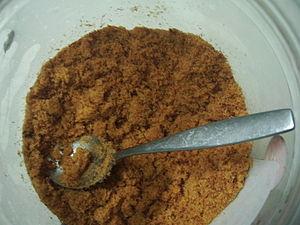
Le rousong 肉松 ou